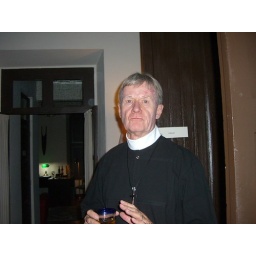
Padre Tom in the library with a glass of "fruit punch"..jpg